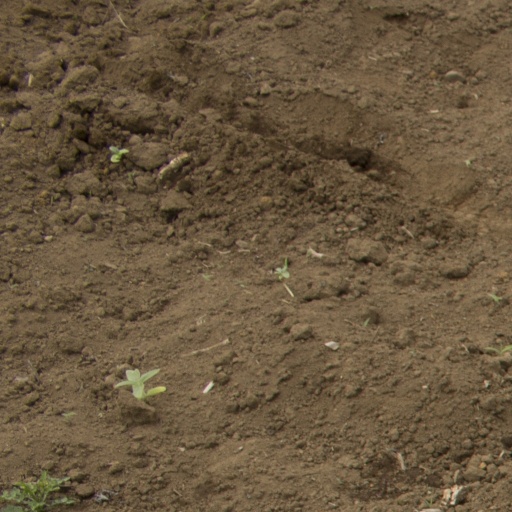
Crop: Jerusalem artichoke